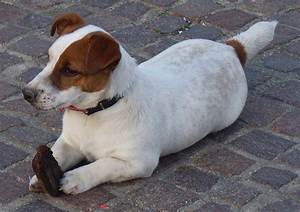
Label: dog